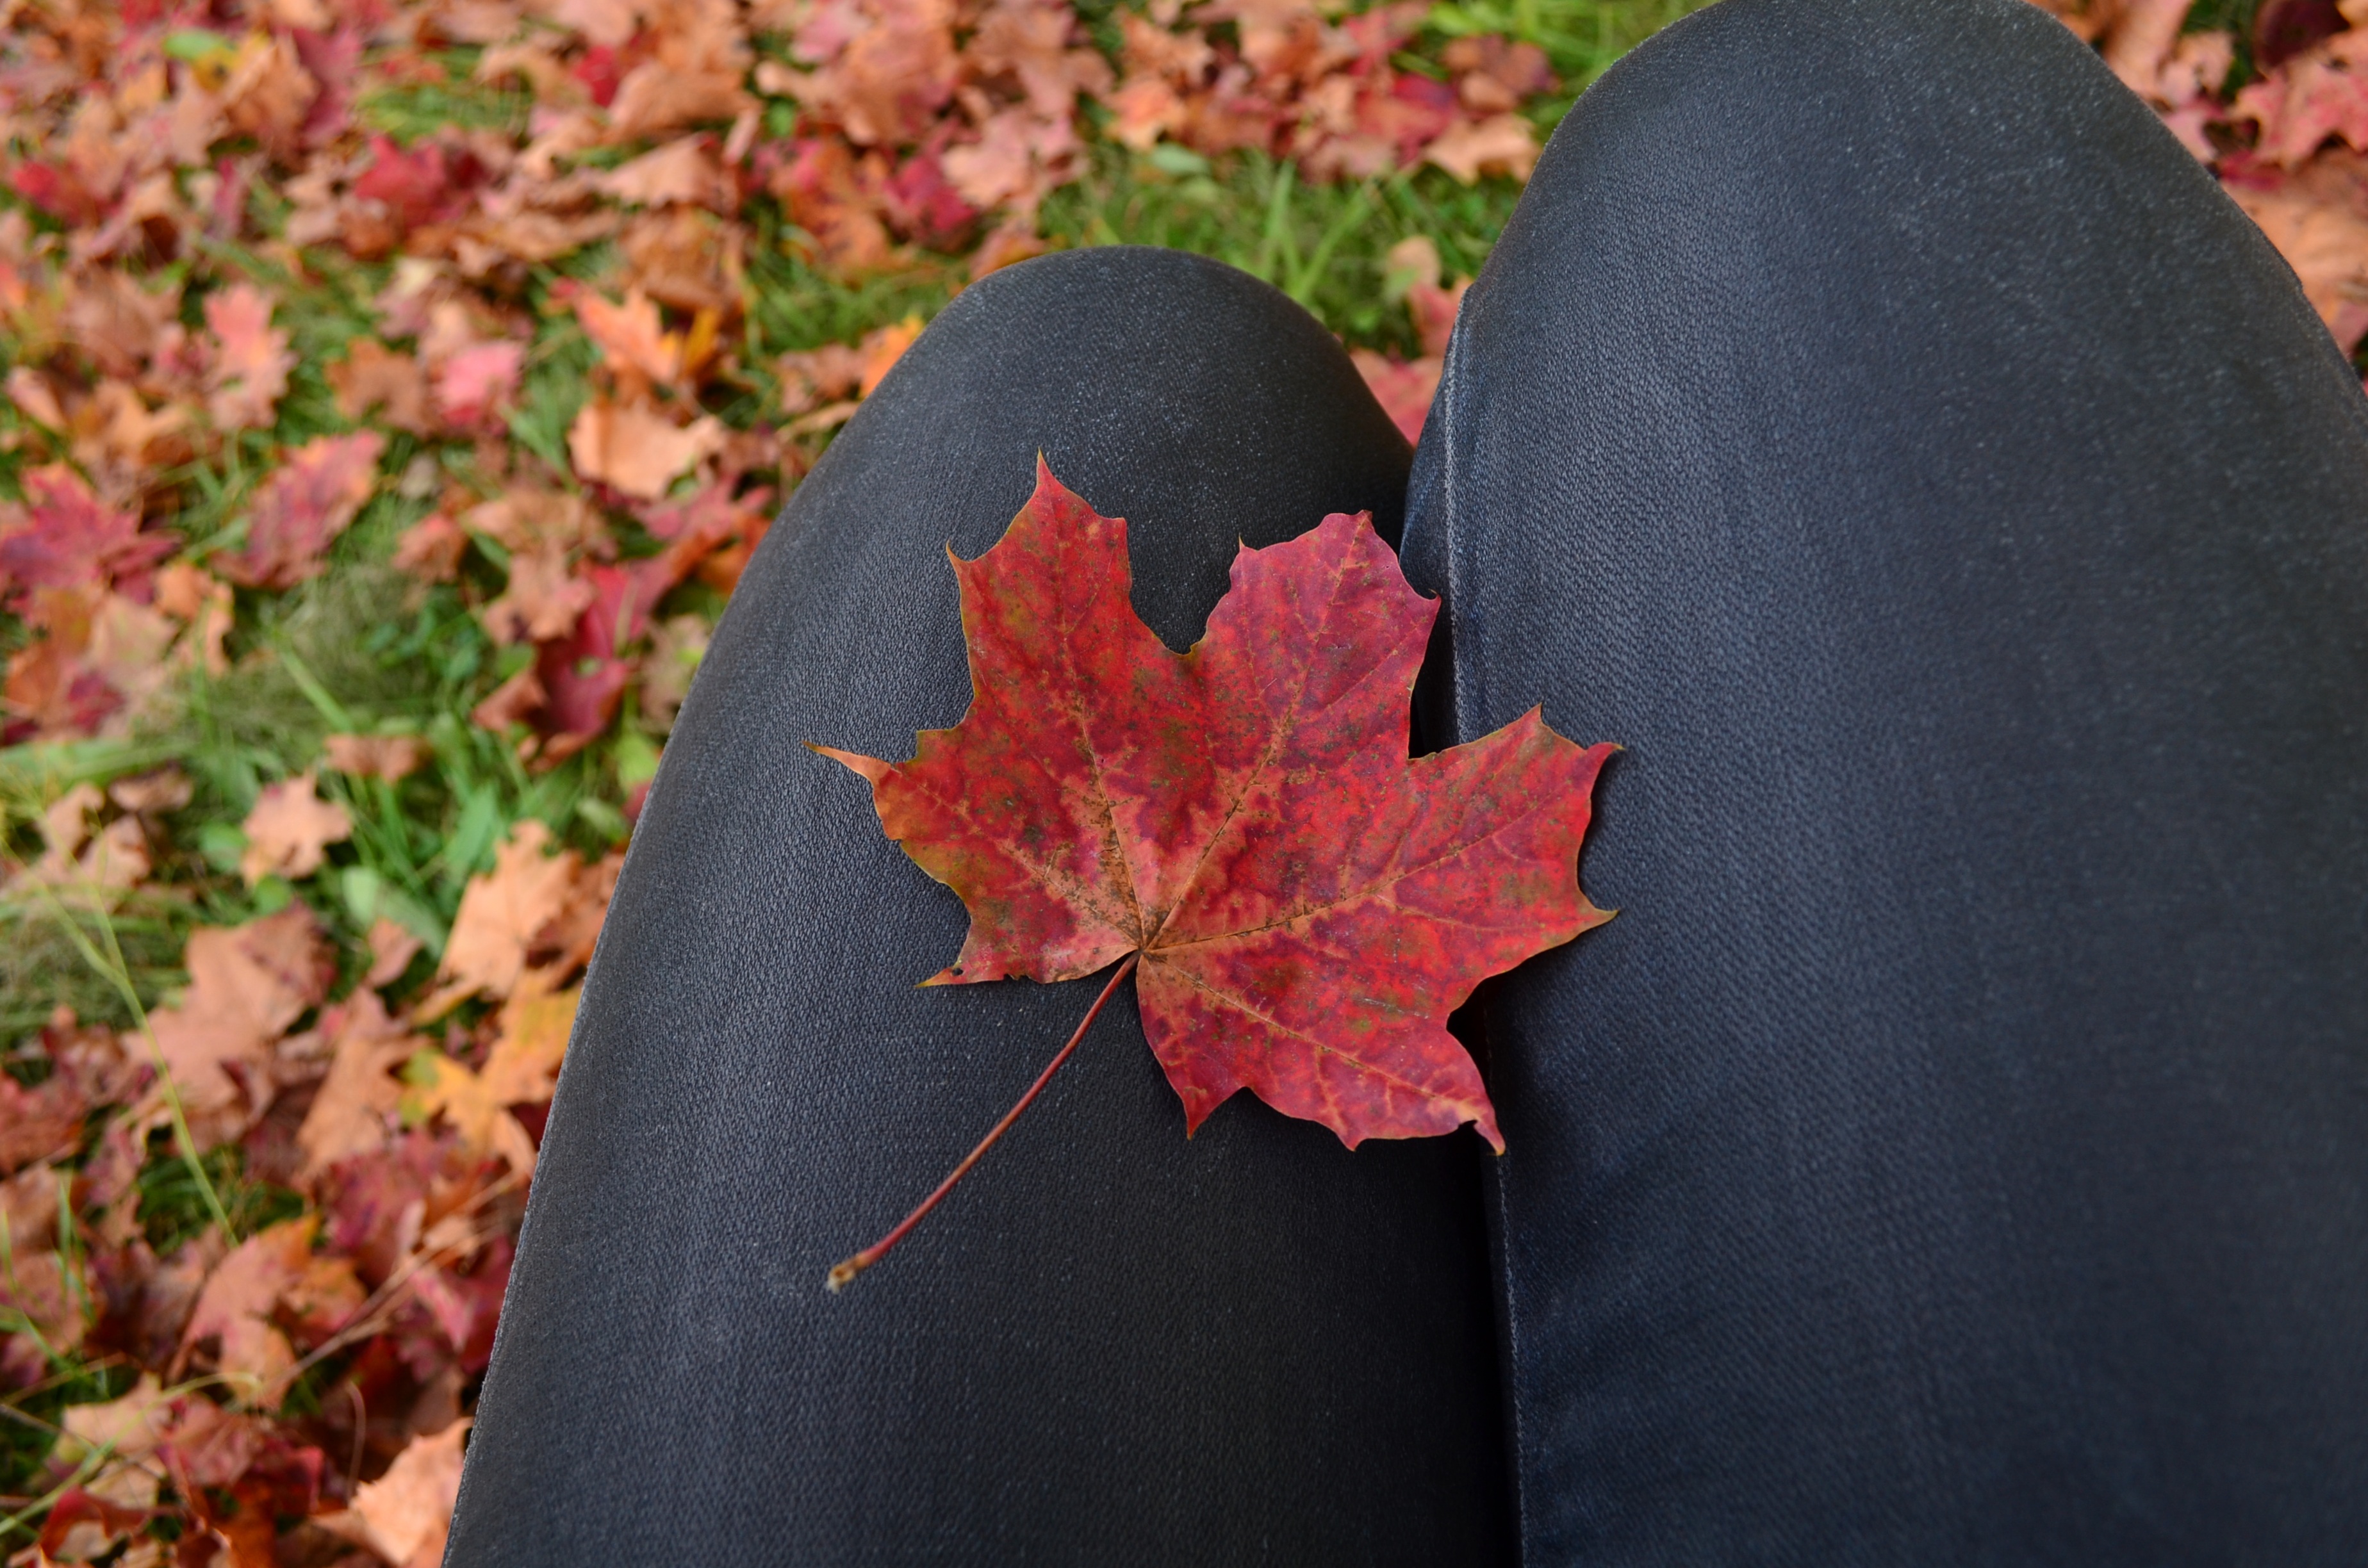
tree, plant, leaf, fall, flower, petal, spring, red, color, autumn, botany, flora, season, maple, maple tree, maple leaf, autumn leaves, flowering plant, woody plant, land plant